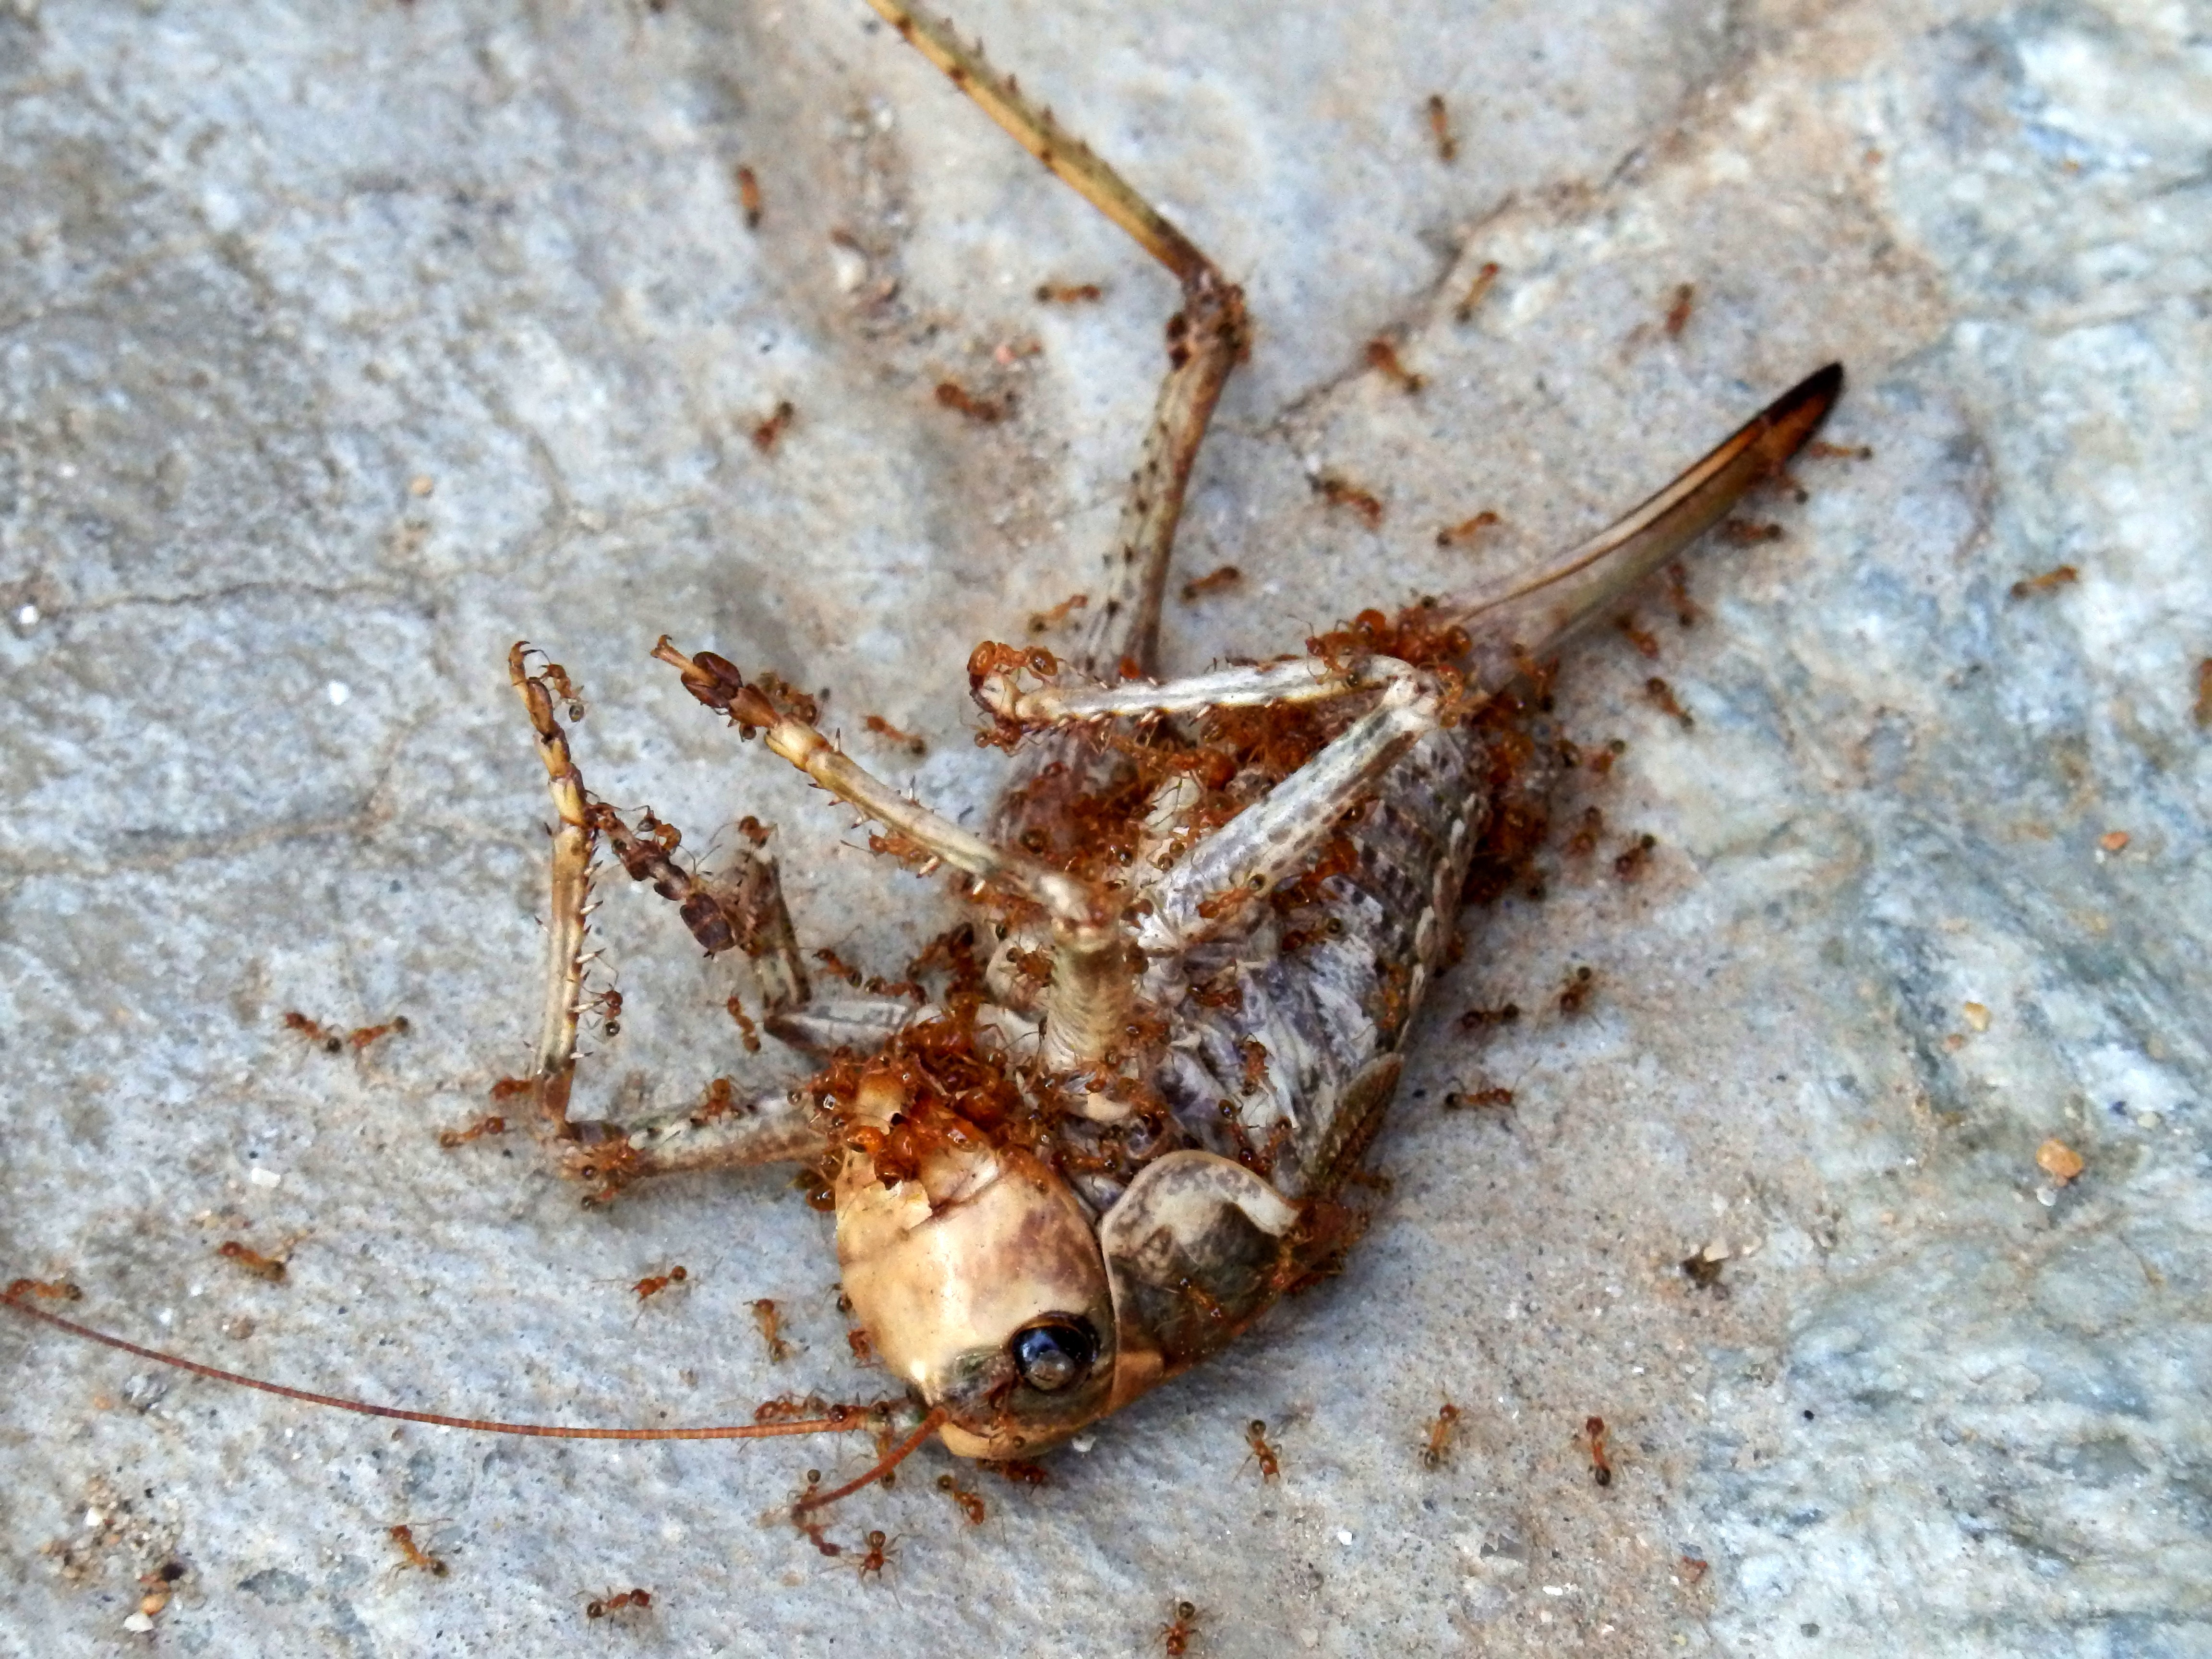
insect, moth, fauna, invertebrate, close up, grasshopper, acrididae, locust, ants, macro photography, dead insect, carcas